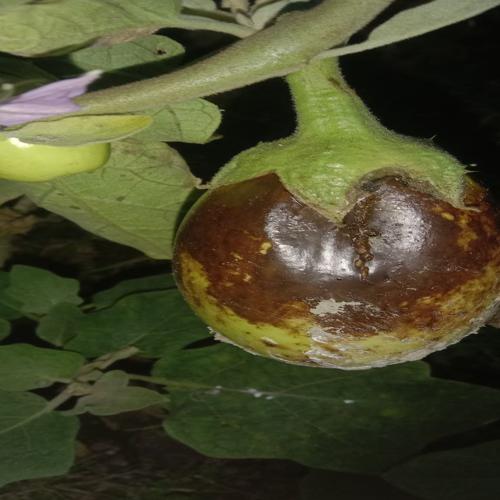
Label: Phomopsis Bright